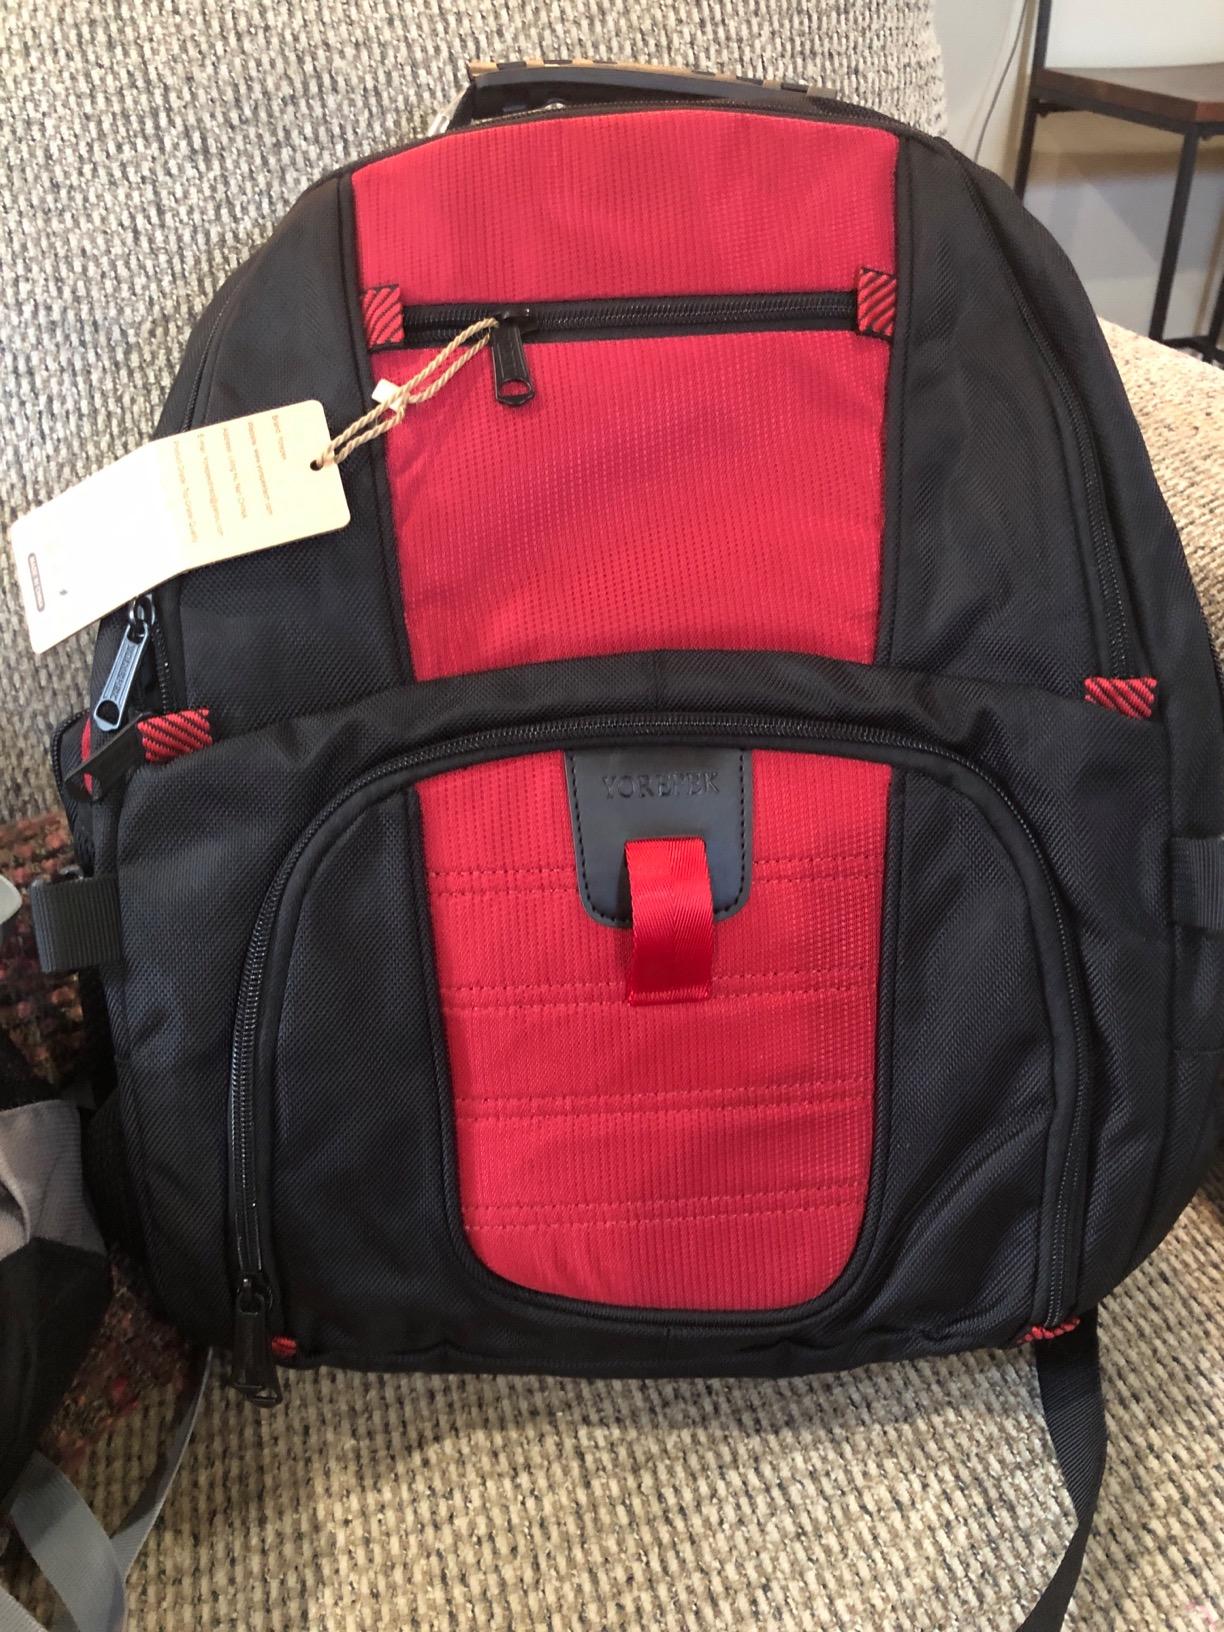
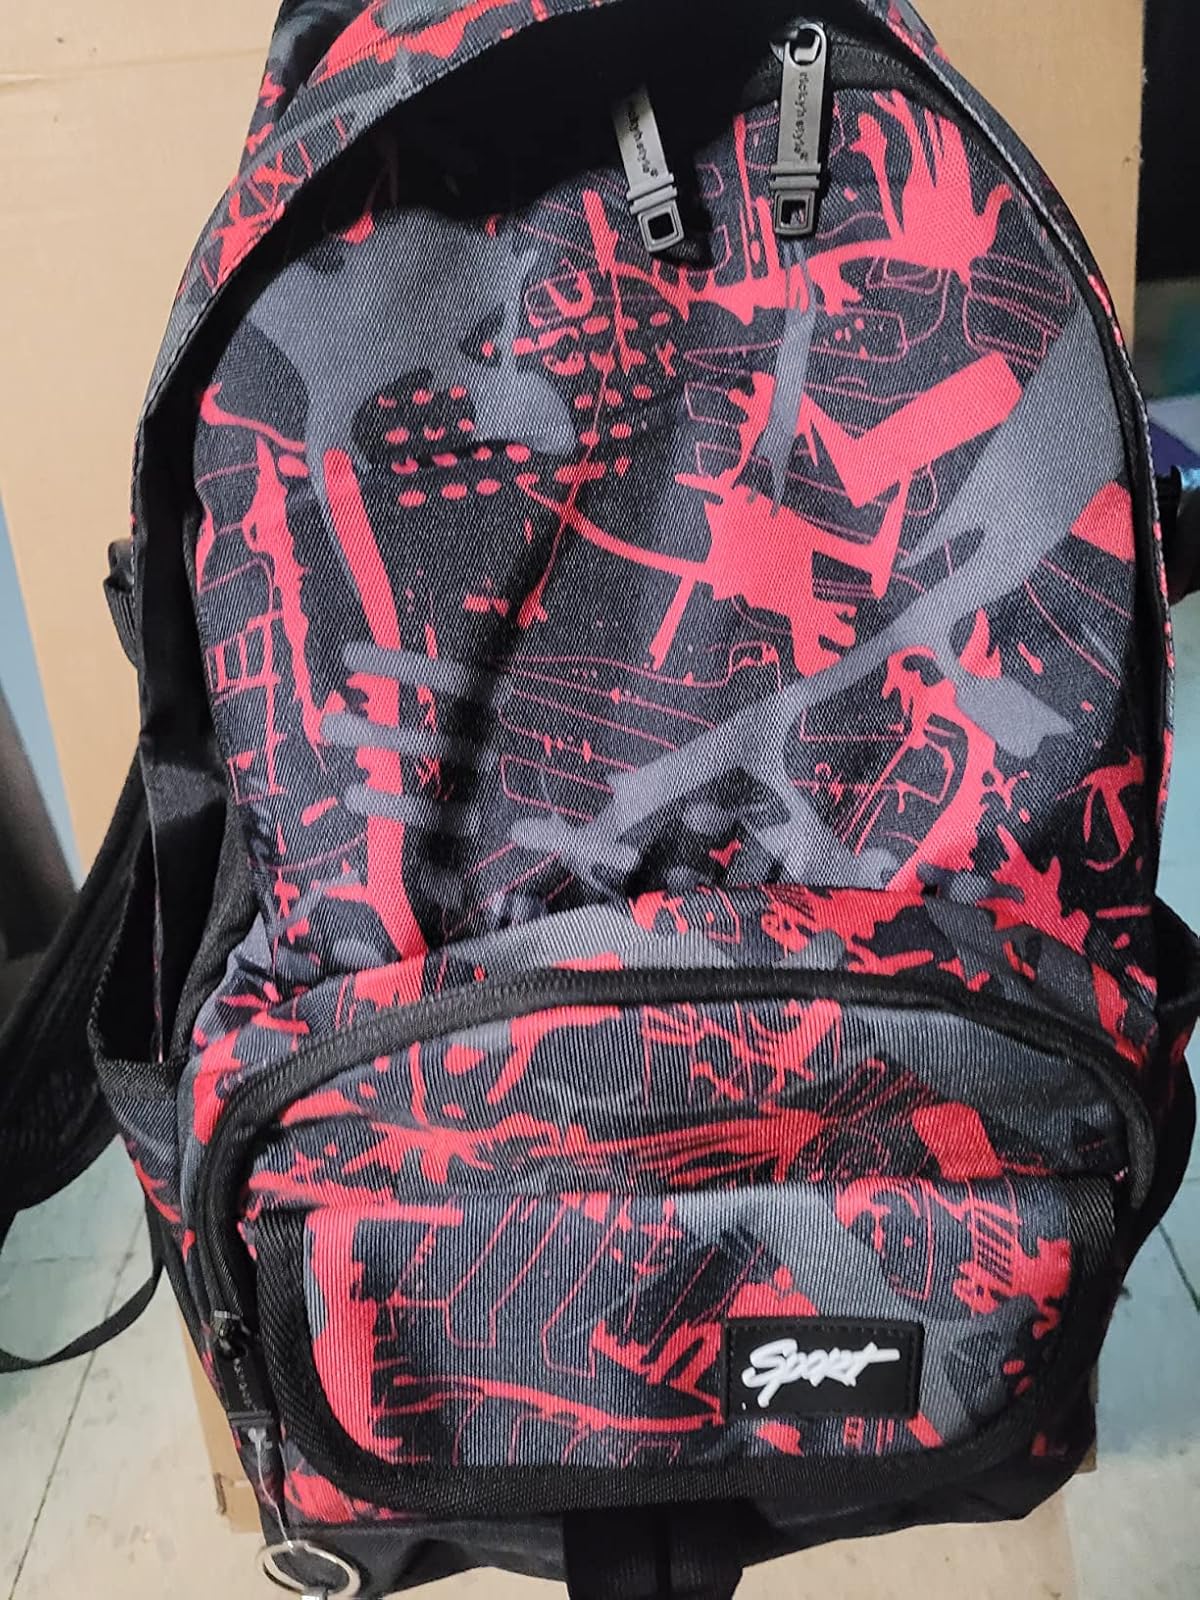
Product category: bag
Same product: no